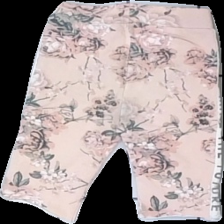
View: back
Type: Tights
Category: Children
Brand: Kappahl
Colors: Pink, Grey, White
Pattern: Floral print
Cut: Tight, Cropped
Size: 116
Season: All
Holes: Minor
Price range: <50
Recommended usage: Remake
Comment: washed out